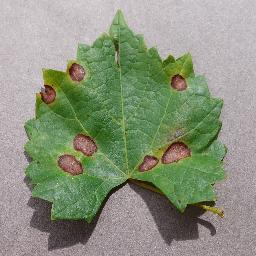
Label: Grape___Black_rot